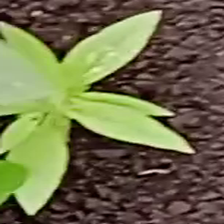
Weed species: Lamber_Quarter_plant(Chenopodium )